Valladolid

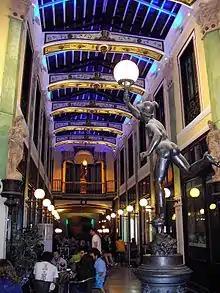
(1886)

The unfinished Cathedral of Valladolid, initially projected by Juan de Herrera in the 16th century (intending to follow a Mannerist style) experienced protracted building works owing to financial problems and its main body was not opened until 1668. Decades later, in 1730, finished the work on the main front.